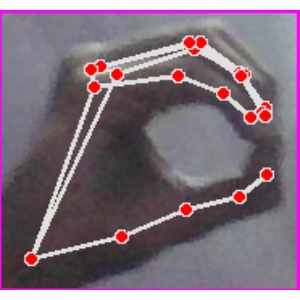
अक्षर: ठ